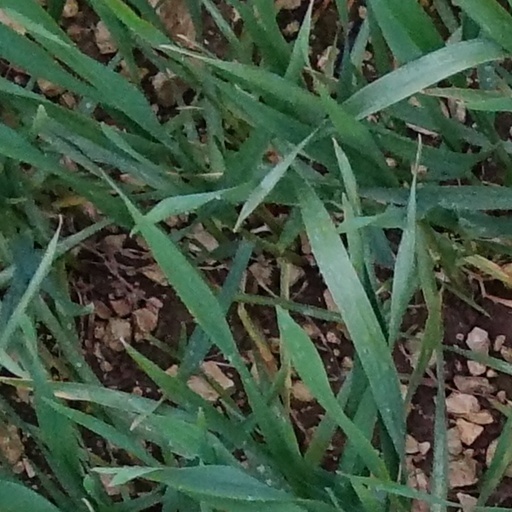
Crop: wheat